The Keys to Maramon

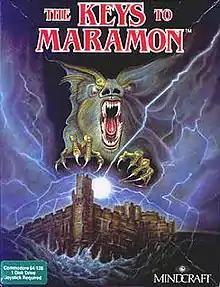

The Keys to Maramon is a video game published by Mindcraft in 1990 for MS-DOS. It takes place in the same universe as "The Magic Candle".